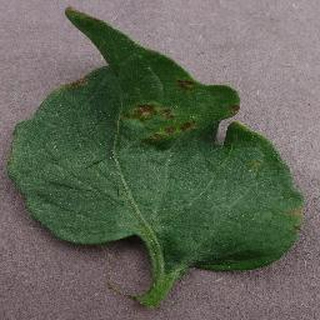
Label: tomato_bacterial_spot